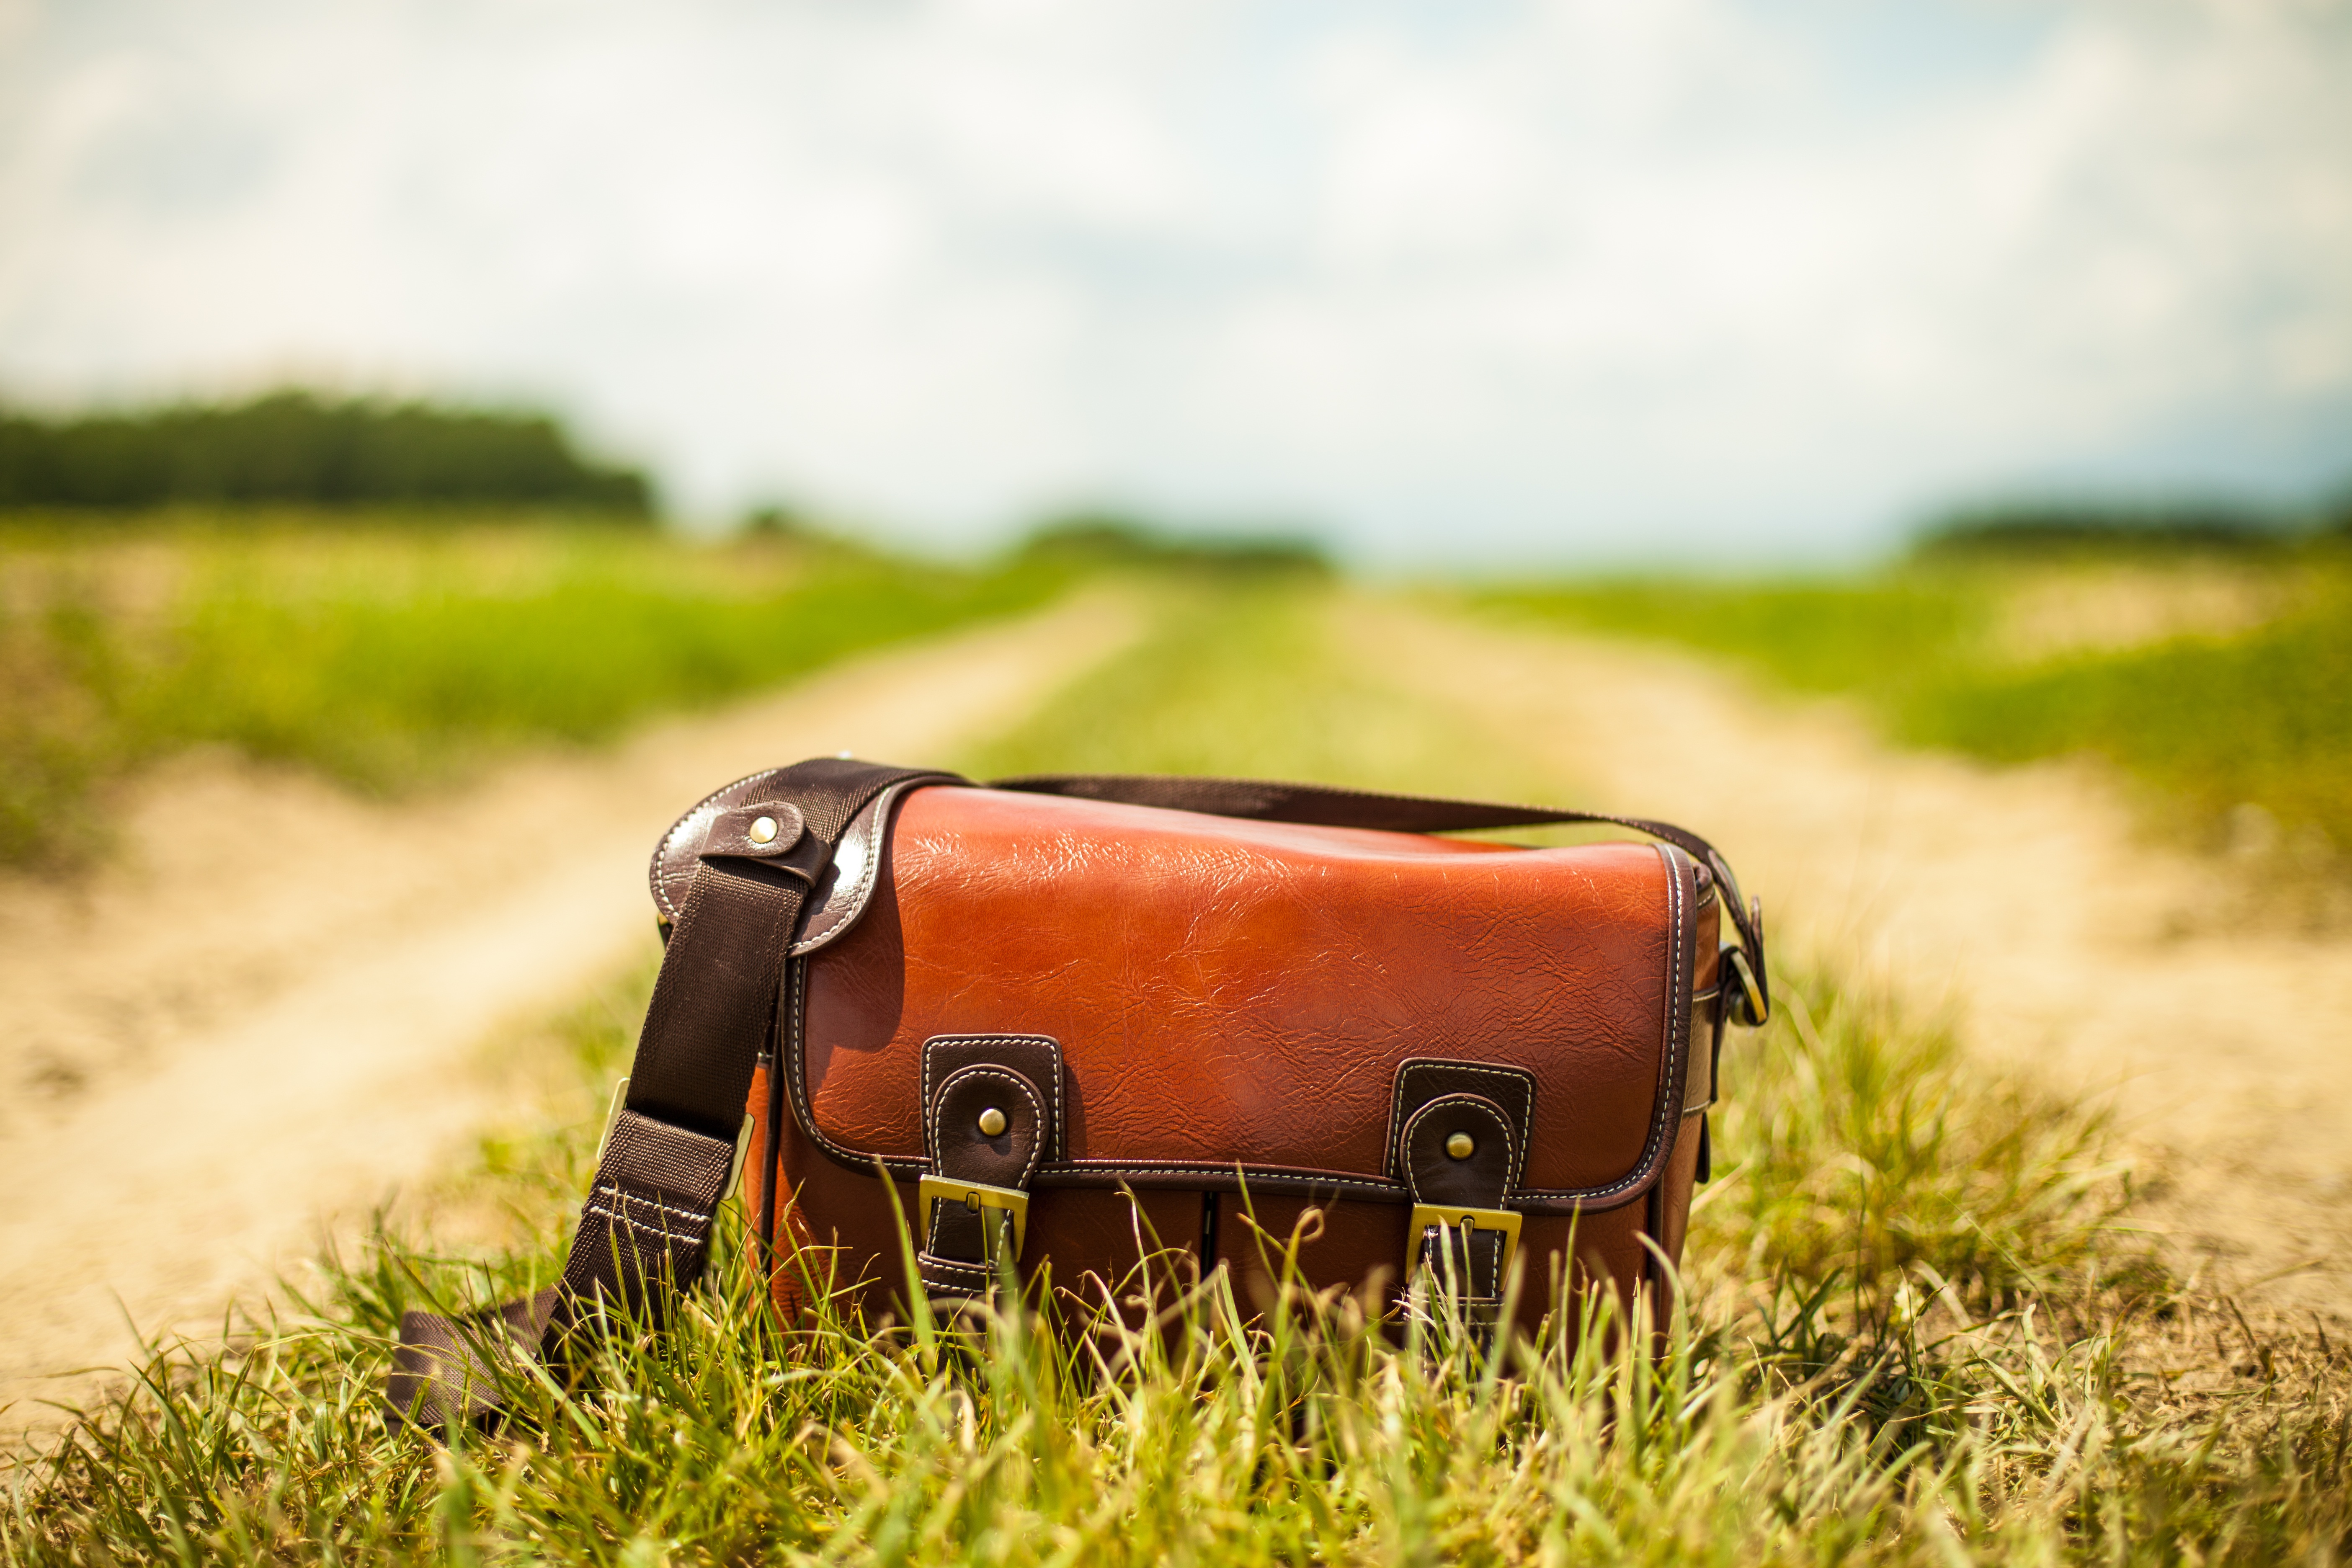
nature, path, grass, leather, lawn, photography, vintage, meadow, green, vehicle, brown, grunge, agriculture, handbag, purse, country lane, rural area